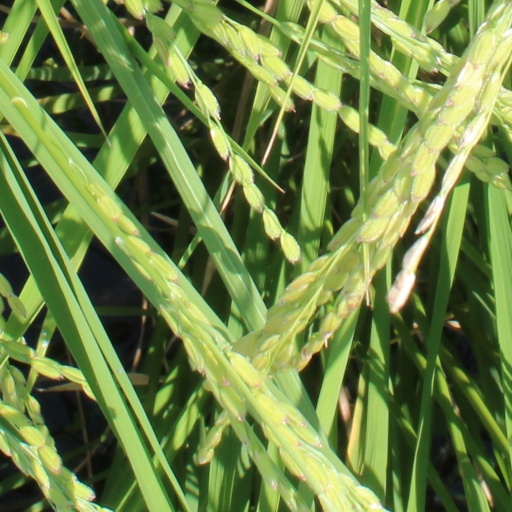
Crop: rice